Africa Addio

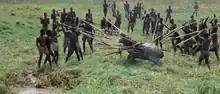
Scene from "Africa Addio" showing the hunt of a formerly protected hippopotamus on a game preserve.

In the middle of the Bugesera invasion in Rwanda during January 1964, the Watusi are pursued by the Bantu rebels after anti-Watusi propaganda was pushed by the Chinese for political purposes. In two months, the Bantu massacre 18,000 Watusi. On the banks of the Kagera River, 54 amputated hands are found by authorities near a tree that was used as a makeshift chopping block. 25 Bantu guerillas are arrested for the heinous crime. The waters of the Kwoni send the corpses downstream, and for days fishermen work to remove the bodies so their drinking water isn’t contaminated. The bodies are moved onto the beach and burned in a mass grave. Thousands of refugees attempt to flee to Uganda.